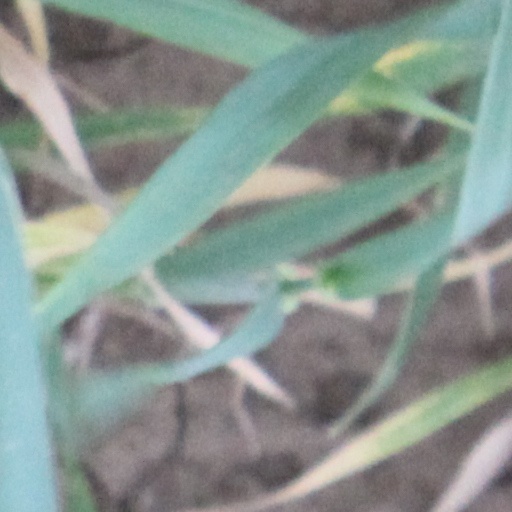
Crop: wheat